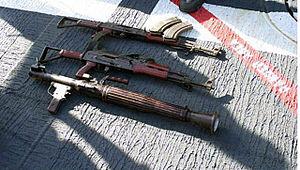
Le lance-roquettes antichar chinois Type 69 ou RPG Type 69 est une copie du RPG-7 soviéto-russe adopté en 1969 par l'Armée populaire de libération.